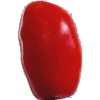
Label: Tomato 2